Iron gall ink

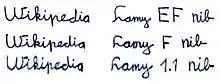
Fountain pen writing samples written with blue-black Ecclesiastical Stationery Supplies Registrars Ink iron gall–based ink used in the United Kingdom for official documents

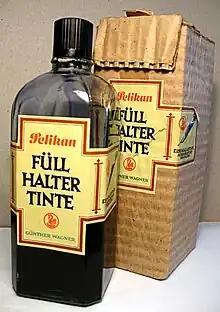
Iron gall ink for fountain pens, refill bottle, 0.5 litre, "circa" 1950s with storage container

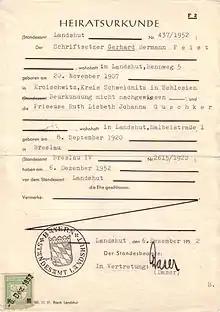
German marriage certificate issued on 6 December 1952 in Landshut signed with iron gall ink by the civil registry servant

Traditional iron gall inks intended for dip pens are not suitable for fountain pens which operate on the principle of capillary action. Ferro-gallic deposit accumulation in the feed system can clog the small ink passages in fountain pen feeds. Further, very acidic traditional iron gall inks intended for dip pens can corrode metal pen parts (a phenomenon known as redox reaction/flash corrosion). These phenomena can destroy the functionality of fountain pens.